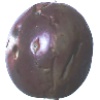
Label: Passion Fruit 1